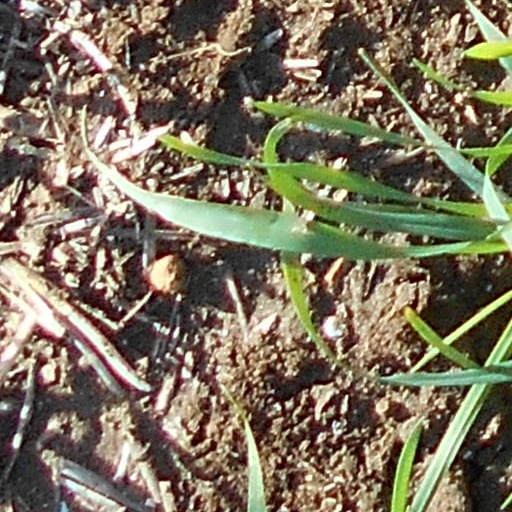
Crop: wheat